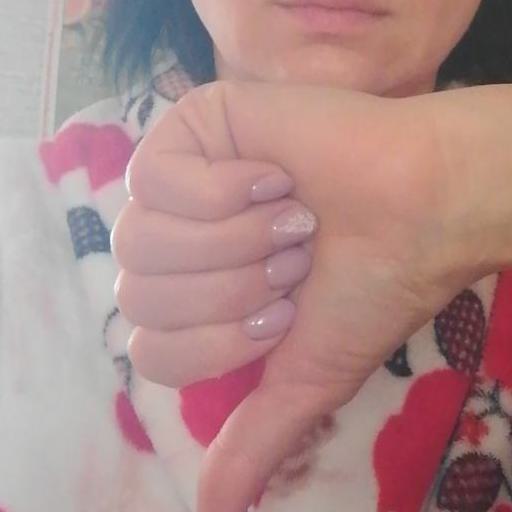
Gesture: dislike